Baliwag Museum and Library

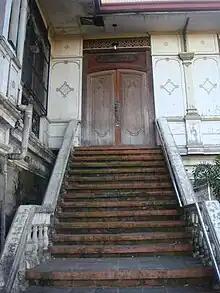
Baliuag Museo's stairs

In 1971, Baliwag Mayor Florentino Vergel de Dios constructed a new municipal building. Accordingly, the Baliwag Tourism Council and Baliwag Historical Society's Mr. Rolando E. Villacorta suggested the conversion of the historic house into a Library-Museum.